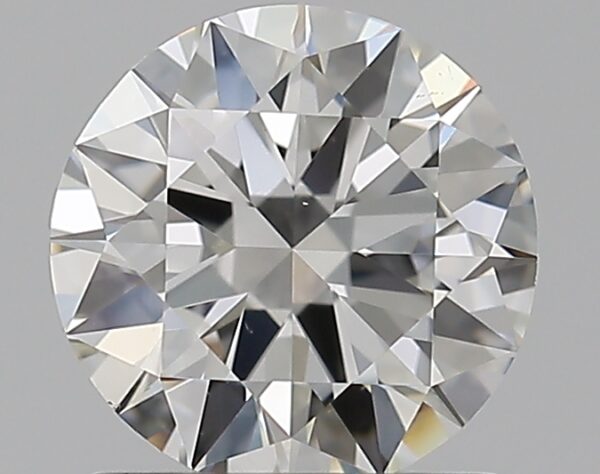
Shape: round
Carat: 1
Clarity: VS1
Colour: H
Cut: EX
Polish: EX
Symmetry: EX
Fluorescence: N
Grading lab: GIA
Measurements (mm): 6.41 x 6.46 x 3.89